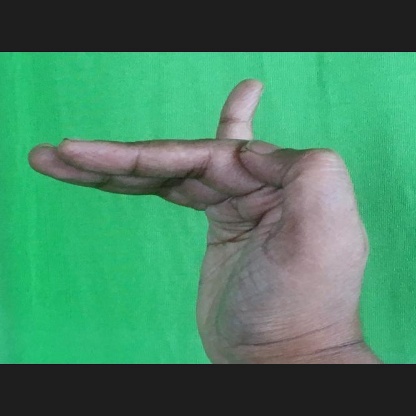
Mudra: Hamsapaksha